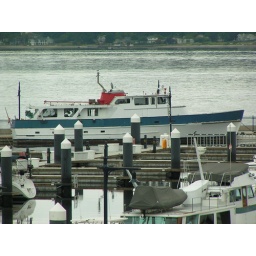
This is an old coast guard ship that was involved in the D-Day landing in WW 2